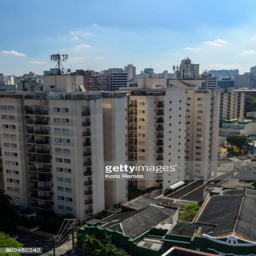
vertical panoramic photograph of buildings on a clear day in the district